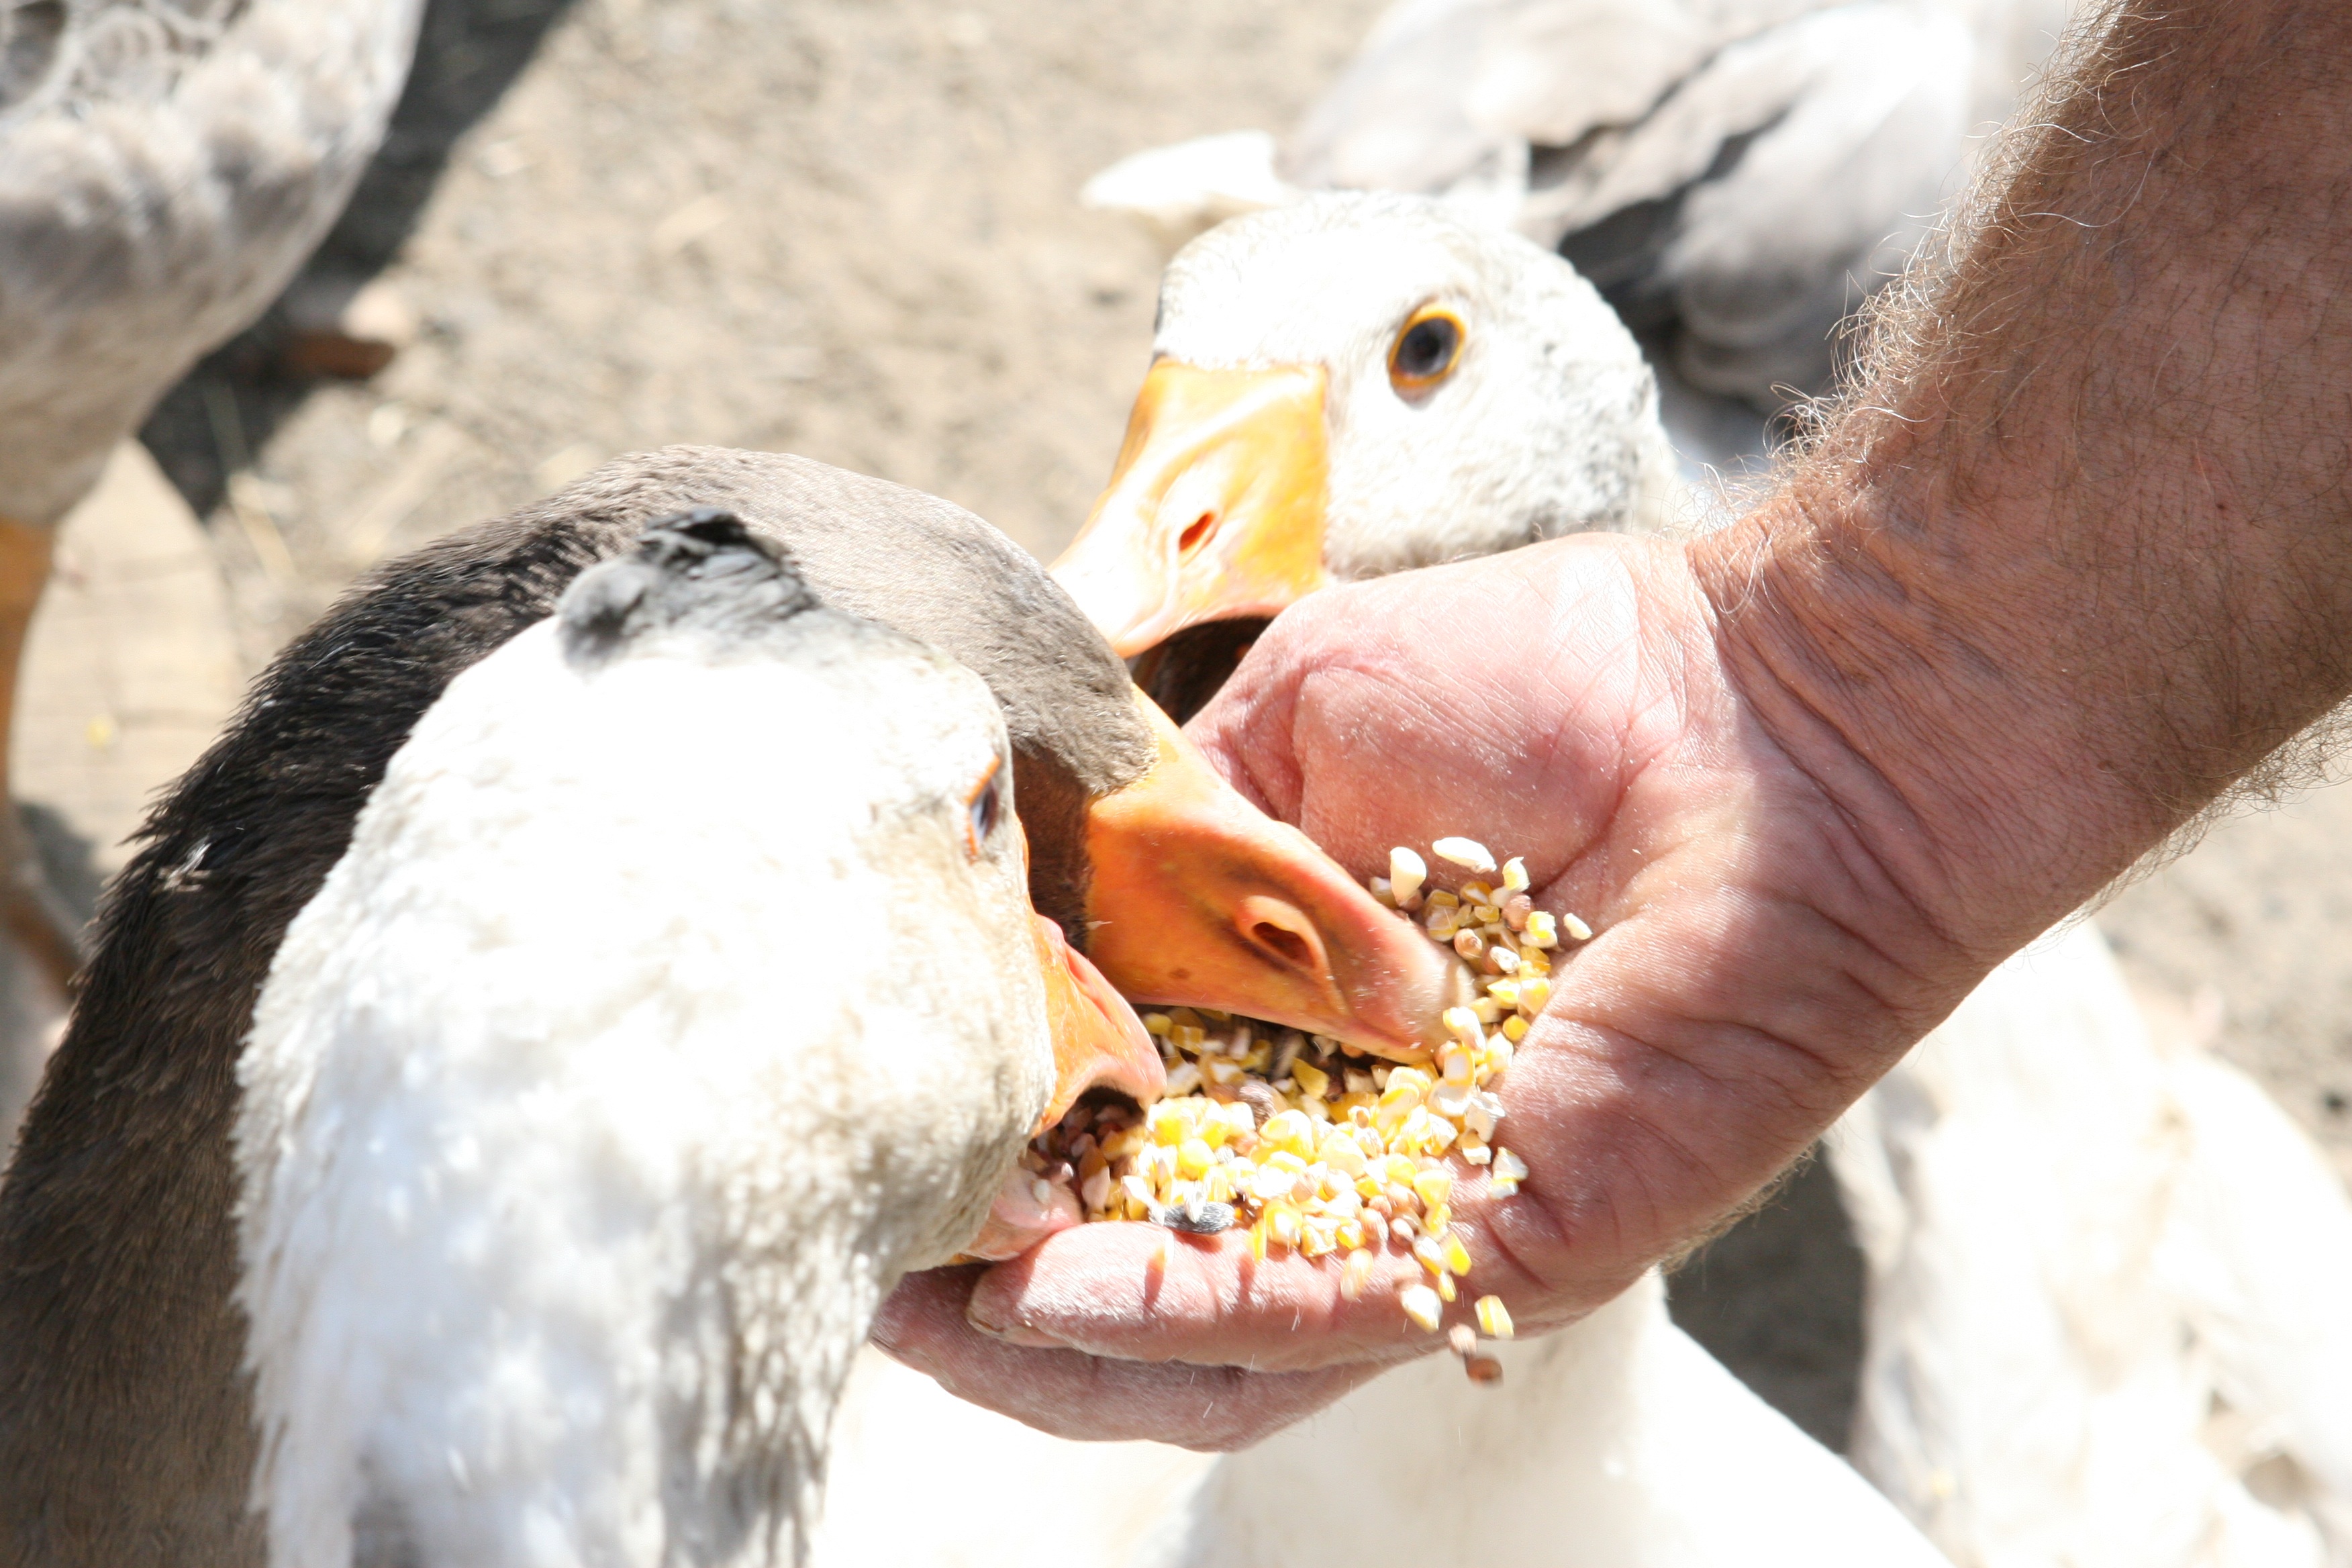
bird, girl, farm, animal, cute, female, wildlife, wild, food, farming, beak, clean, dirty, ear, lady, healthy, chicken, fowl, fauna, friend, rooster, eco, hen, close up, outdoors, outside, family, shelter, fat, snout, duck, straw, smell, big, smelly, water bird, ham, organic, slaughter, stink, ducks geese and swans